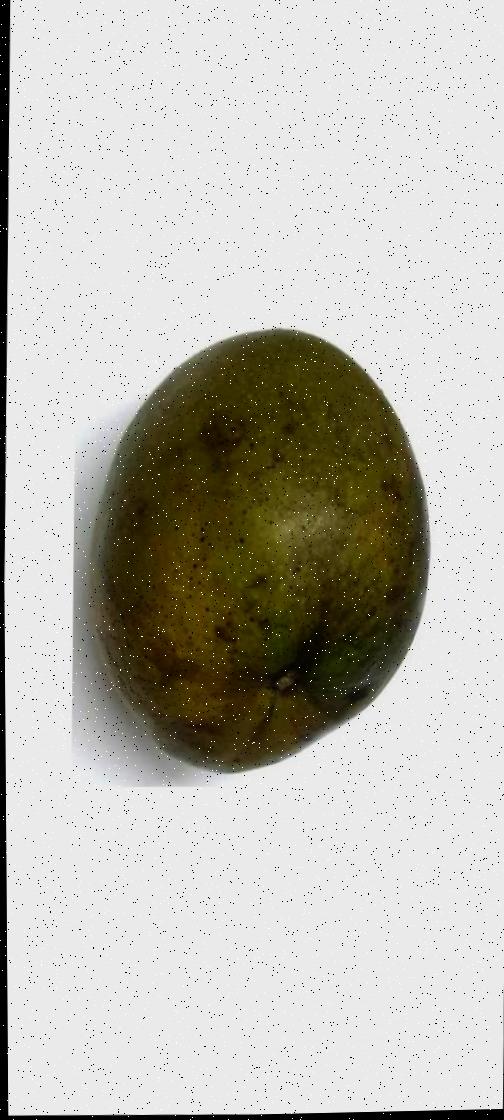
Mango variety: Bari-4